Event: Nepal Earthquake
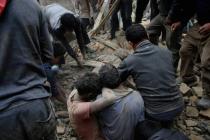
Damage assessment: damage